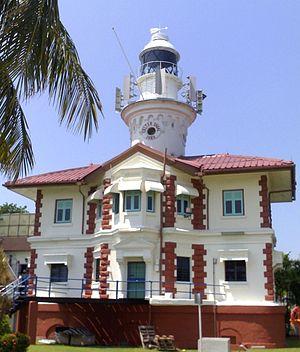
Sultan Shoal est une île située au Sud-Ouest de l'île principale de Singapour.